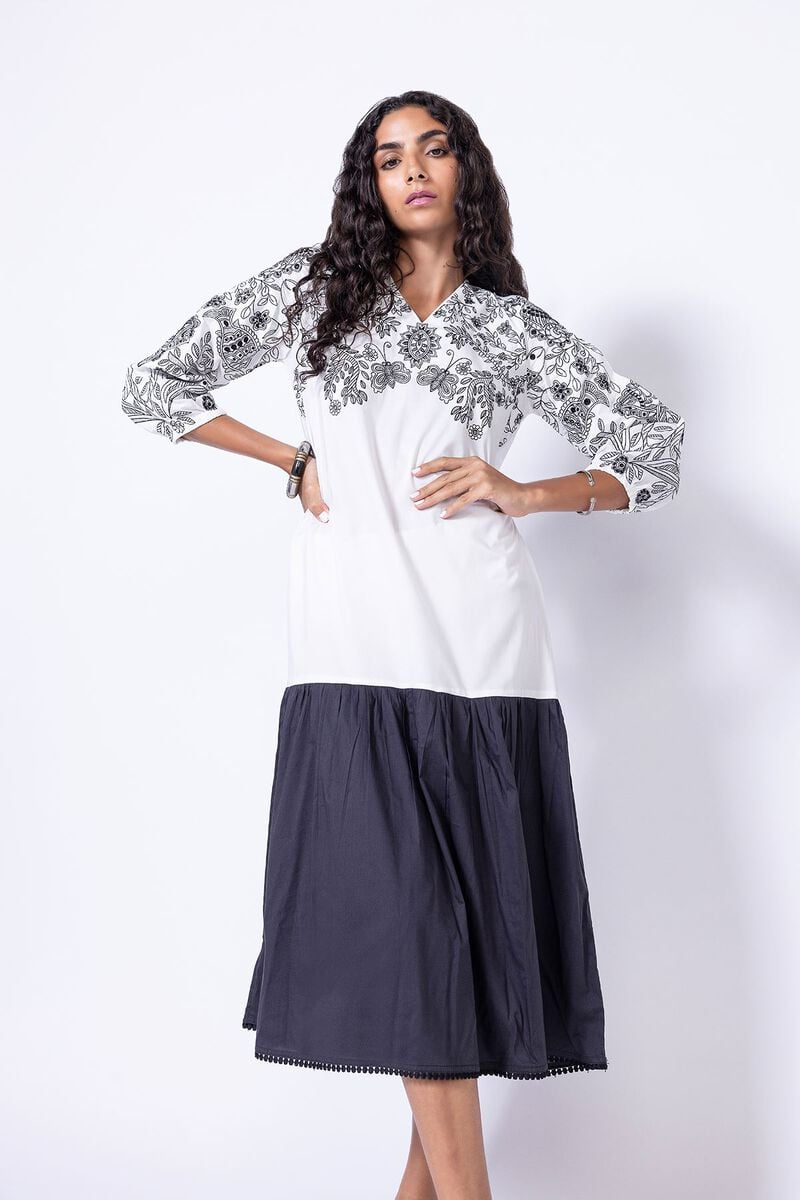
black multi colorblock dress